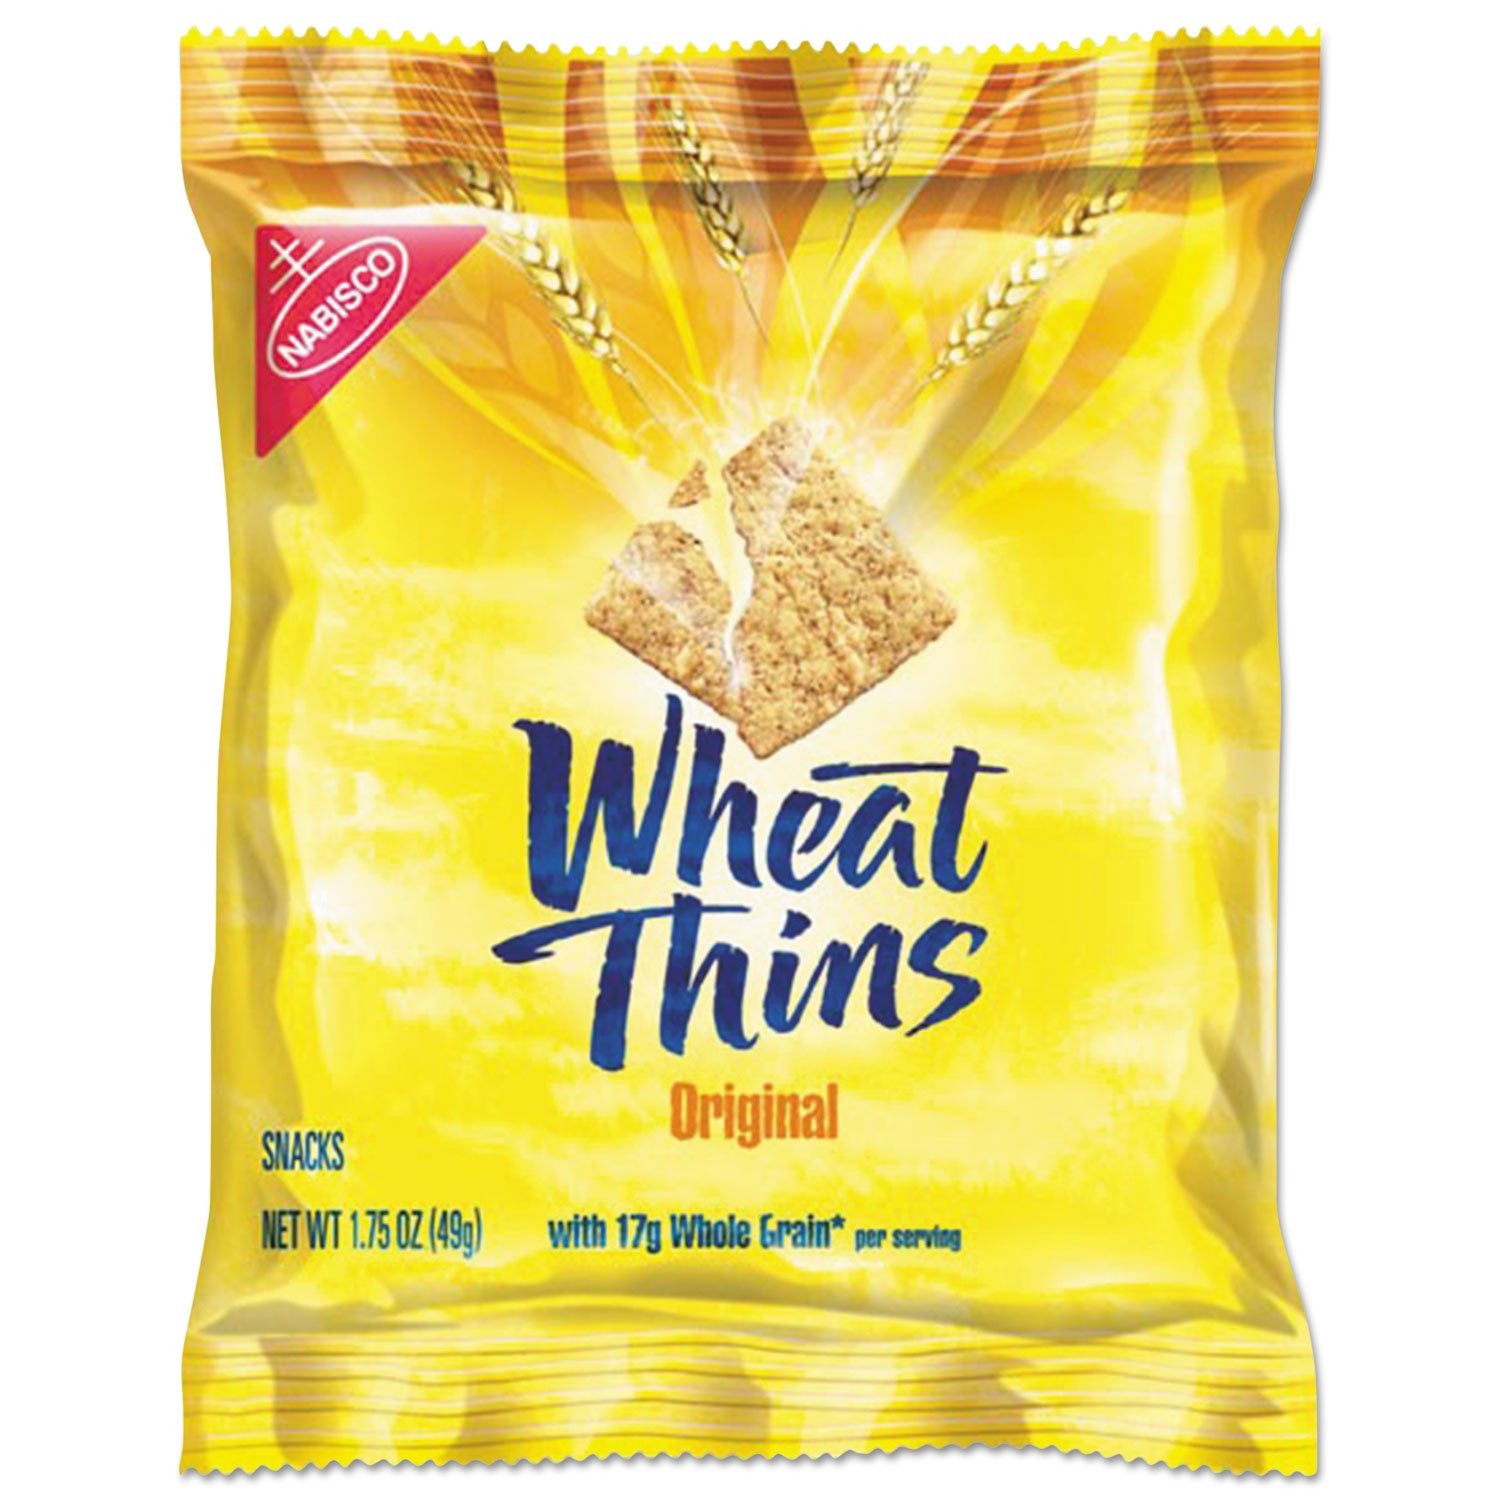
Item Name: Wheat Thins Cracker - 1.75 oz. bag, 72 per case
Product Description: Wheat Thins Cracker - 1.75 oz. bag, 72 per case Now even more to love in every crunch. Same great taste - now with 11g of whole grain and no high fructose corn syrup. Always toasted, never fried. single serve
Value: 72.0
Unit: Count

Price: 55.9